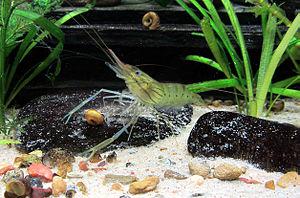
Macrobrachium est un genre de crevettes de rivière comprenant de nombreuses espèces. Il existe environ 125 espèces de crevettes dans ce genre. Elles vivent généralement dans les eaux douces des régions tropicales et subtropicales d'Asie, d'Amérique, d'Océanie et des îles du Pacifique. Plusieurs espèces sont commercialisées pour l'alimentation humaine, soit pêchées, soit élevées en ferme d'aquaculture, notamment celles de grande taille comme l'ouassou ou la chevrette.